Tony Tan

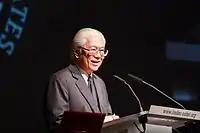
Tan speaking at the "International Evening" at the 2012 Lindau Nobel Laureate Meeting

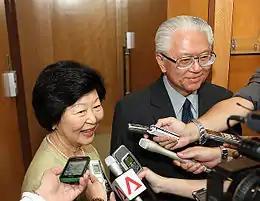
Mary Chee Bee Kiang and Tan at a press conference in 2011

Tan was elected the seventh president of Singapore on 27 August 2011, succeeding S. R. Nathan. In his first president's address at the opening of the 12th Parliament, Tan highlighted that Singapore's success should be measured not only by material progress but also by shared values and ideals, underscoring the importance of building a more inclusive and compassionate society. In 2012, under his leadership, the President's Challenge was expanded beyond fundraising to include the promotion of volunteerism and social entrepreneurship.